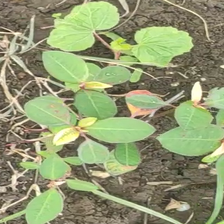
Weed species: Moti_dudhi(Euphorbia_geneculata_L)